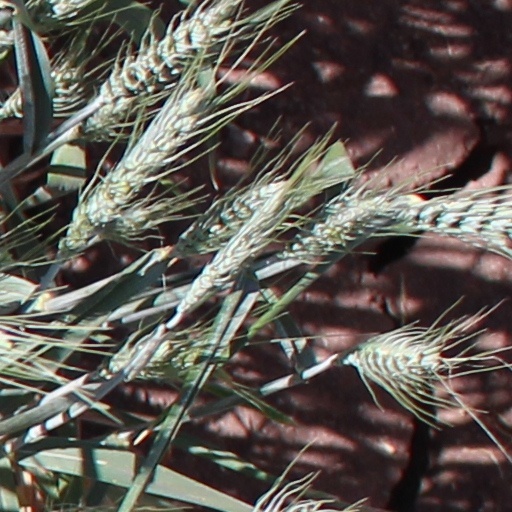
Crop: wheat